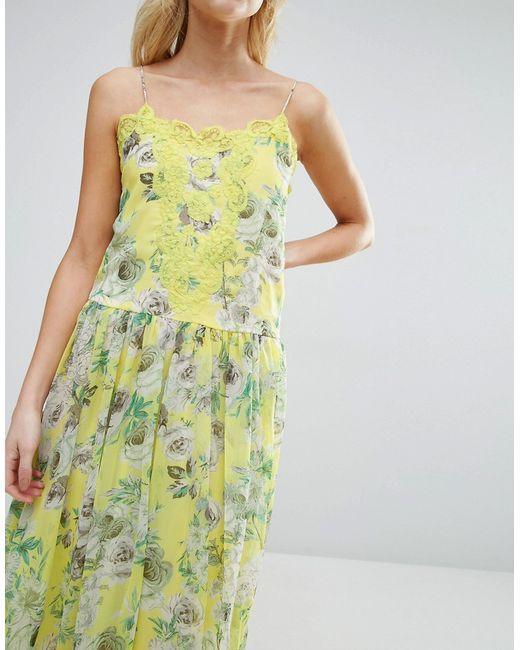
Gelbes Sommer-Spaghettiträgerkleid mit Blumendruck